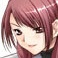
Portrait style: Anime Portrait